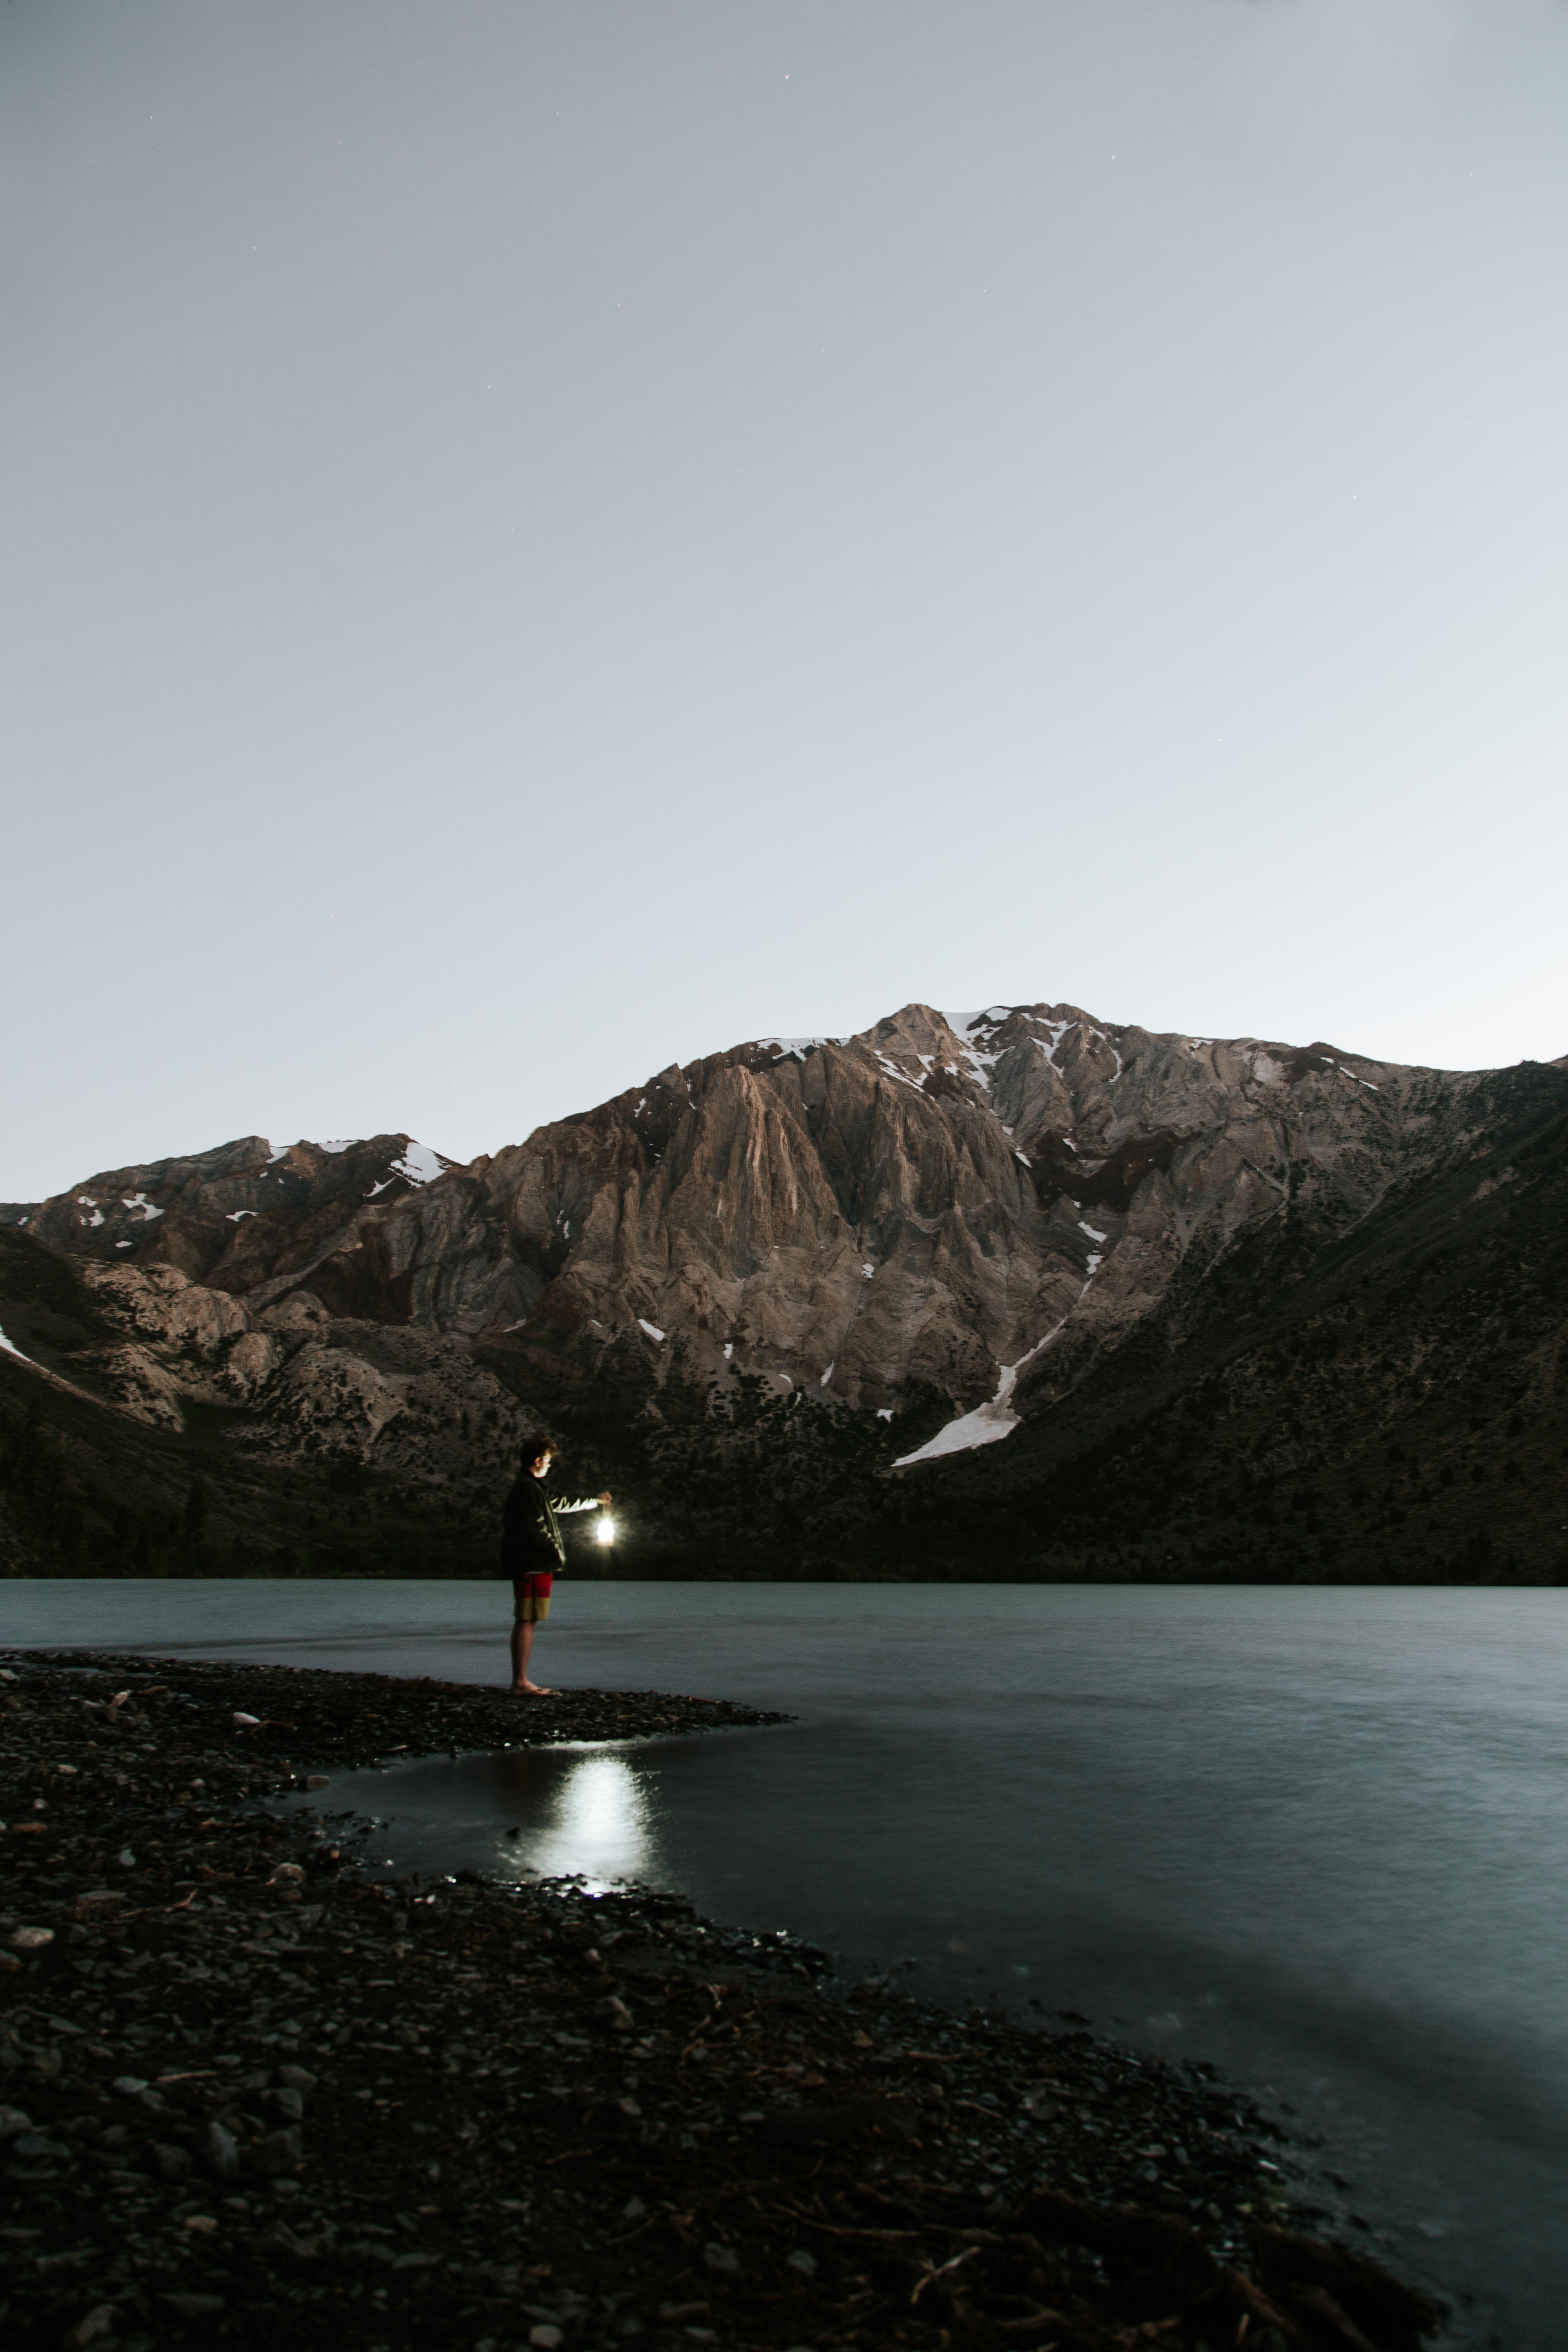
landscape, sea, coast, tree, water, mountain, cloud, sky, hill, lake, river, mountain range, evening, reflection, calm, fjord, reservoir, highland, sound, fell, loch, lake district, glacial landform